Schlagobers

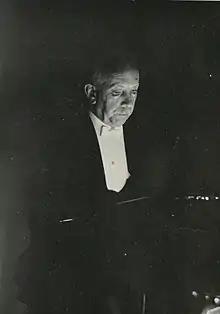
Richard Strauss conducting "Schlagobers", photo by Erich Salomon

Schlagobers ("Whipped Cream"), Op. 70, is a ballet in two acts with a libretto and score by Richard Strauss. Composed in 1921–22, it was given its première at the Vienna State Opera on 9 May 1924.